Southern Methodist University

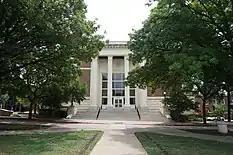
Fondren Library

Southern Methodist University's 2019 endowment of $1.664 billion ranked 67th largest among the endowments of colleges and universities in the United States and Canada, and it was one of only 110 institutions with an endowment greater than $1 billion as of June 30, 2019.